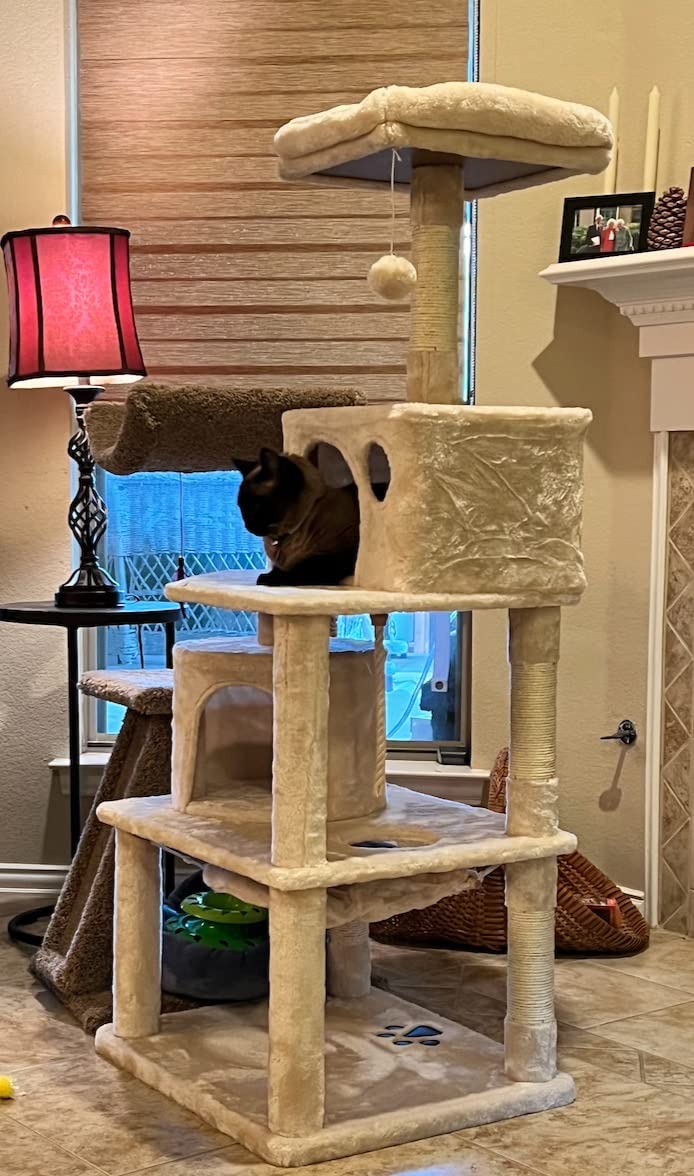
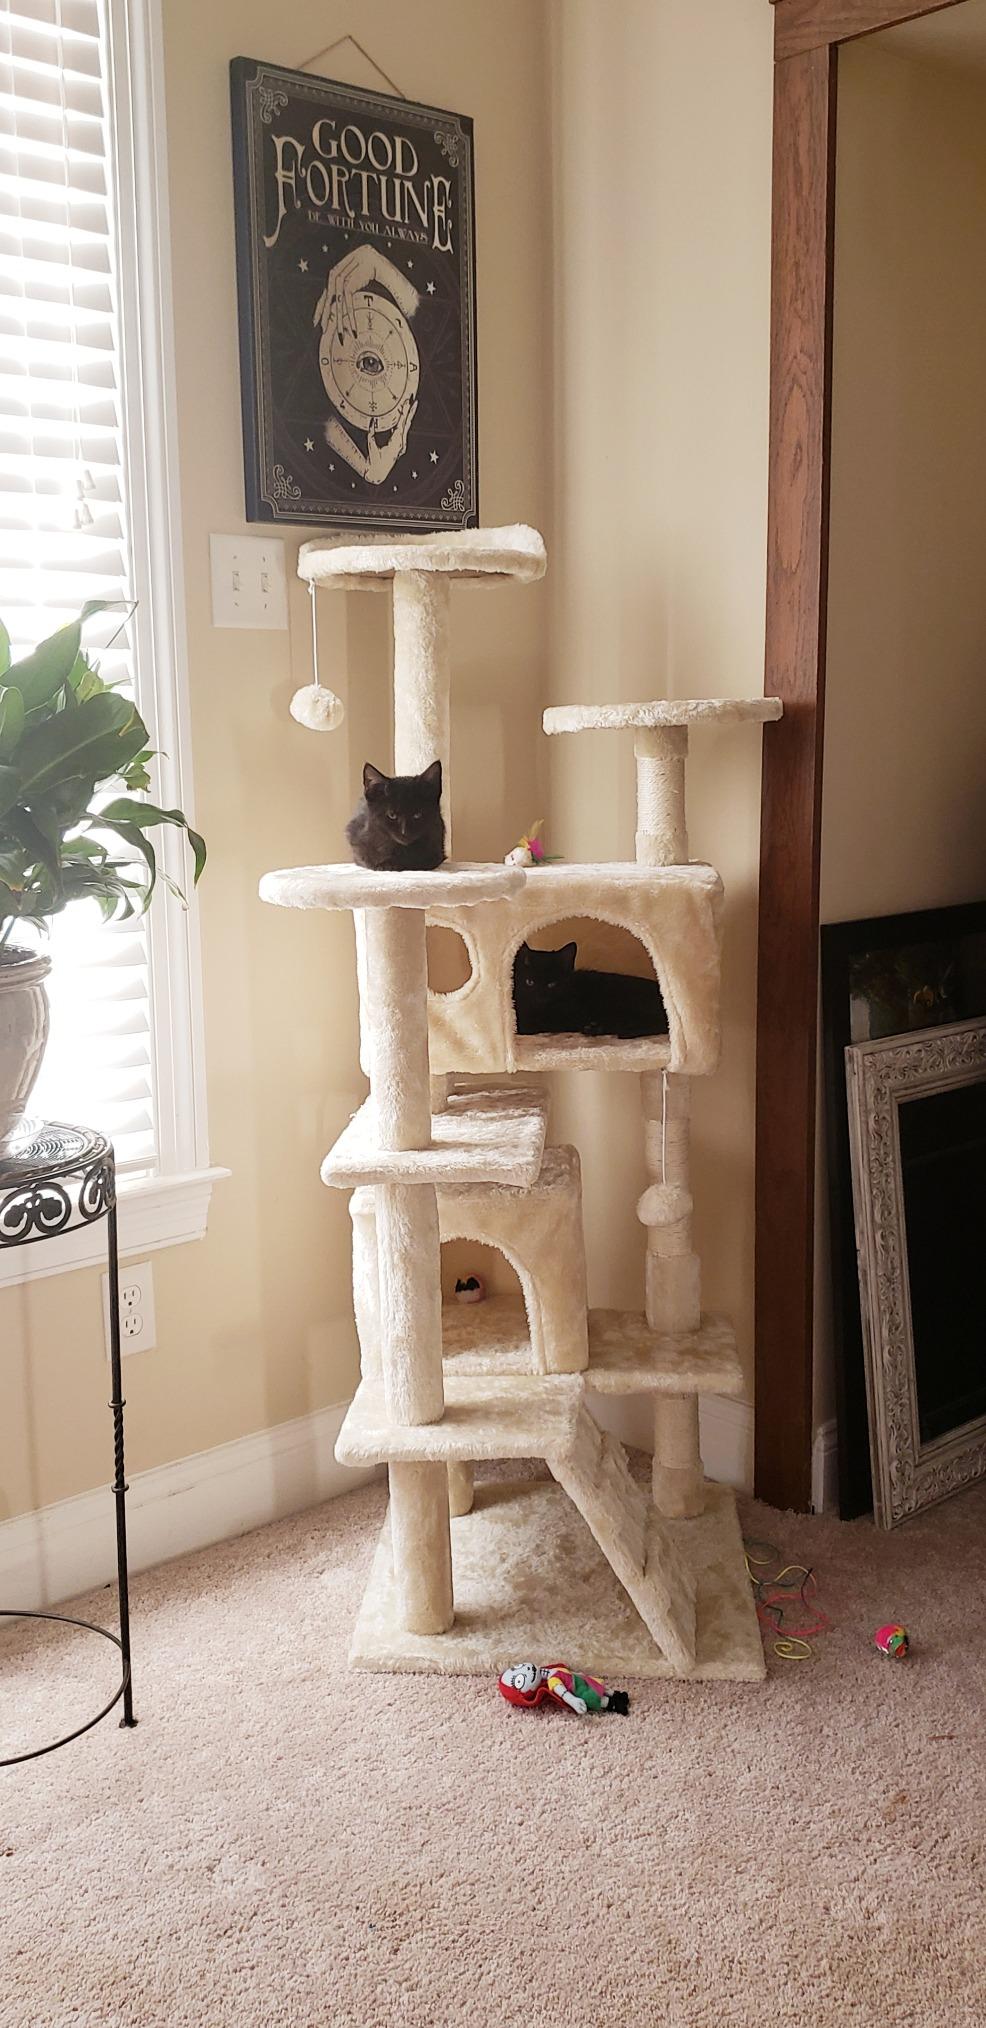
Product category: items_cat tree
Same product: no